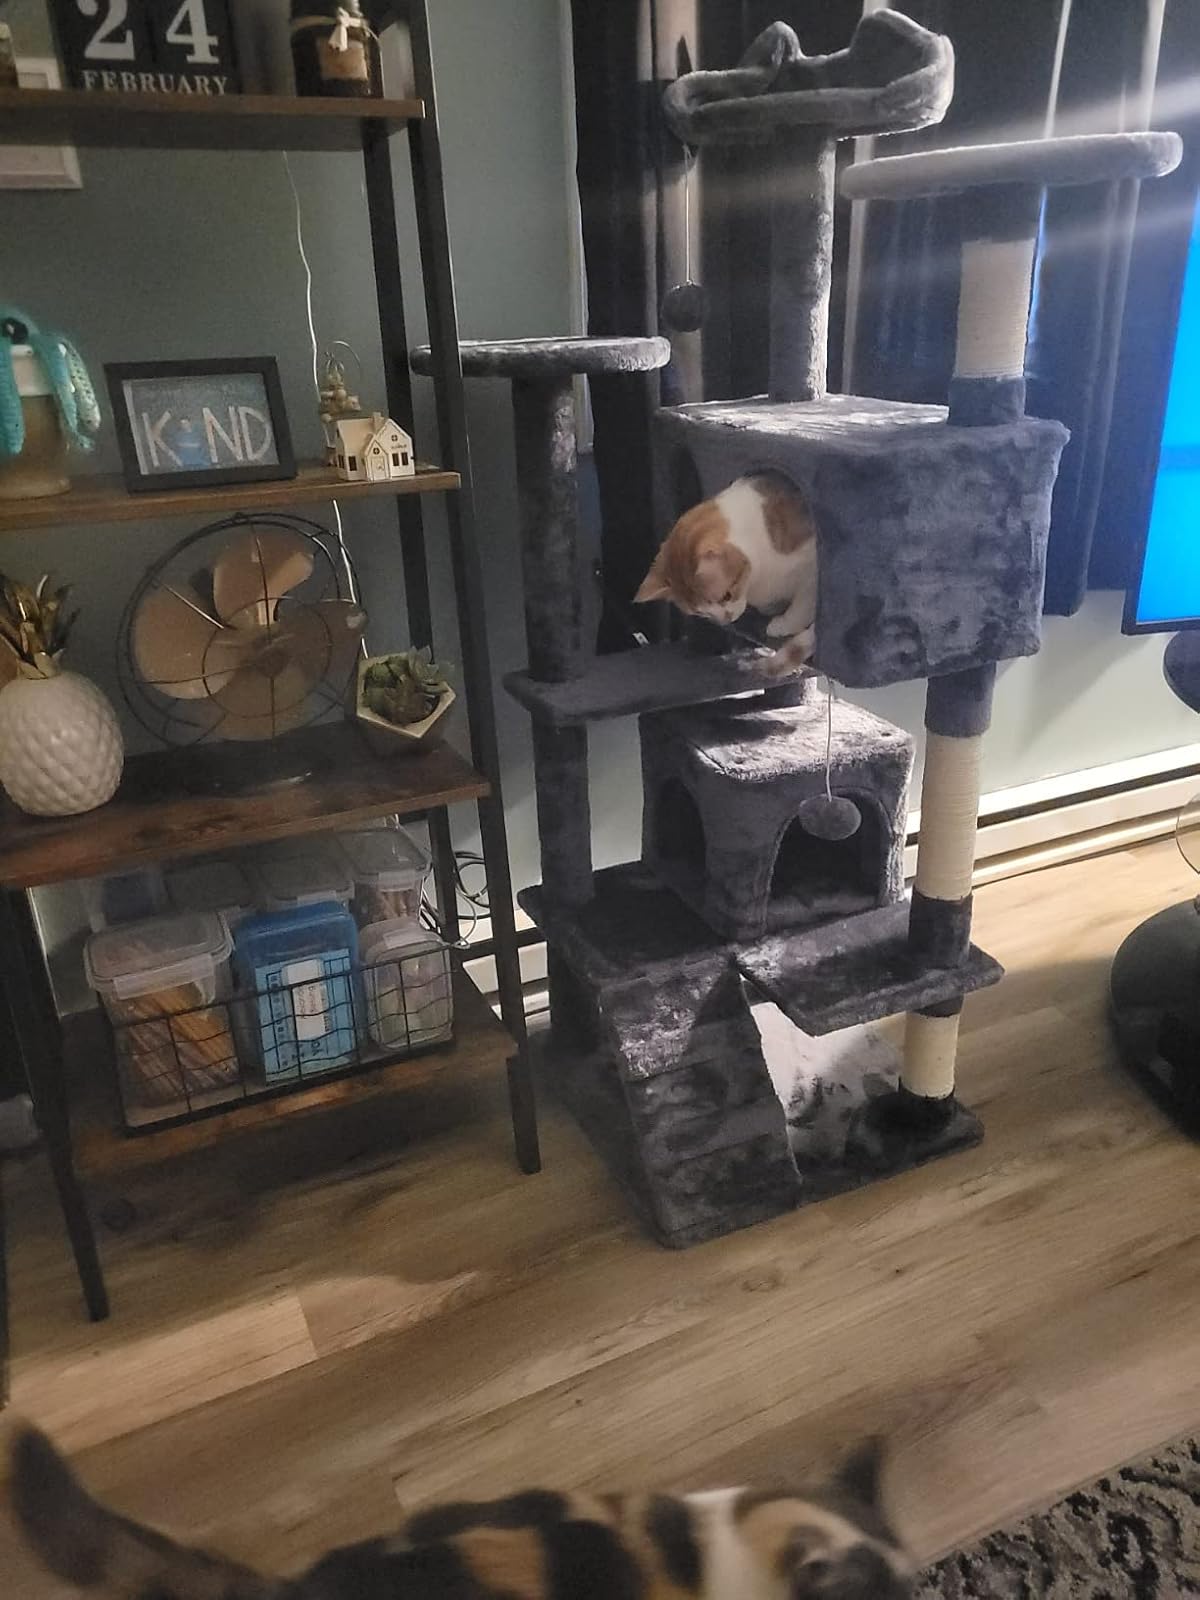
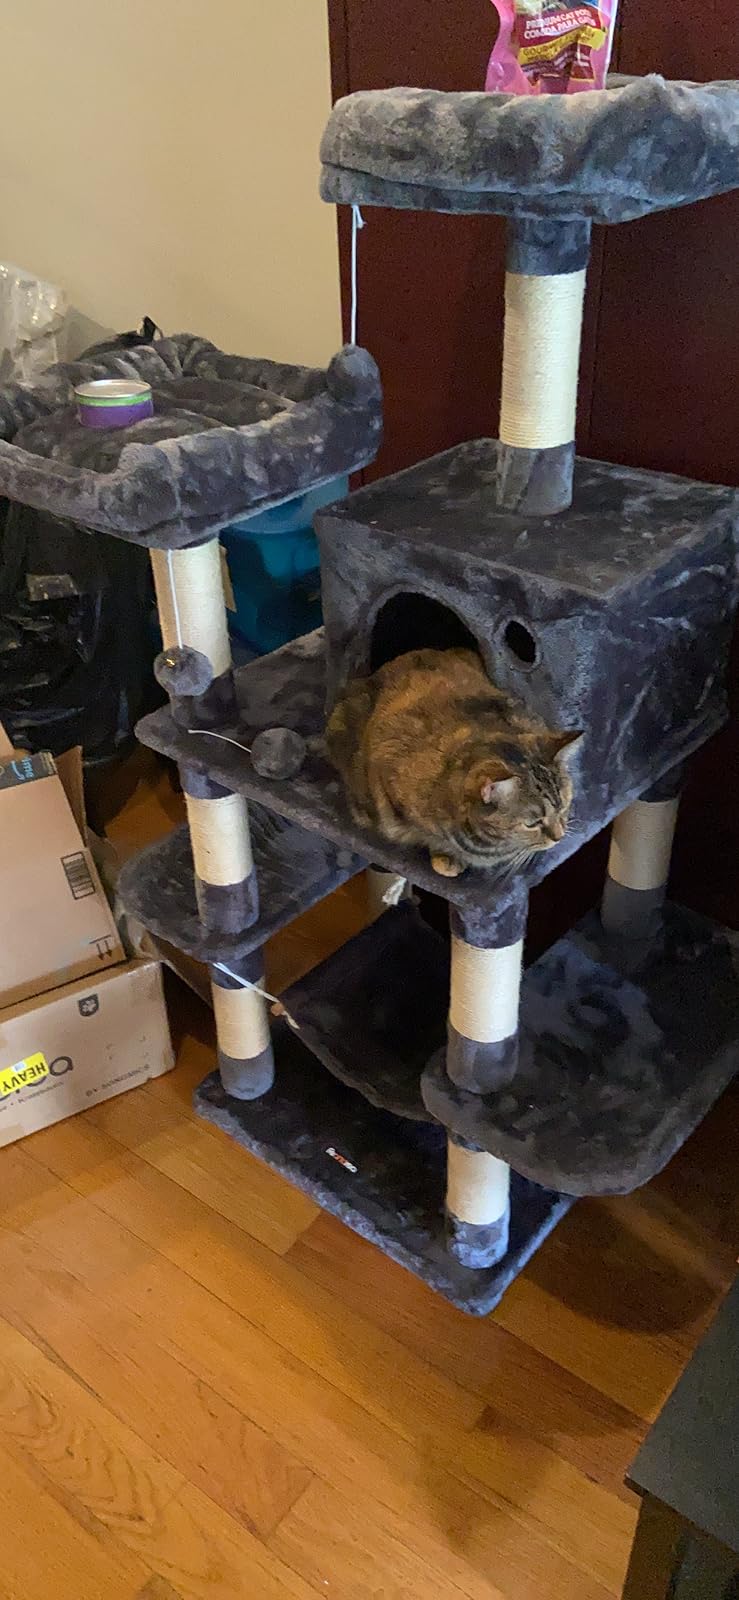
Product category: items_cat tree
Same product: no